T. Coleman du Pont

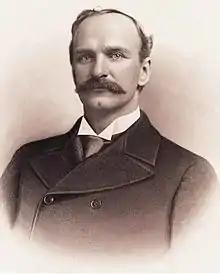

Thomas Coleman du Pont (December 11, 1863 – November 11, 1930) was an American engineer and politician, from Greenville, Delaware. He was President of E. I. du Pont de Nemours and Company, and a member of the Republican Party who served parts of two terms as United States Senator from Delaware.